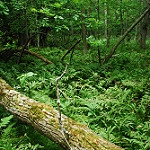
Label: forest